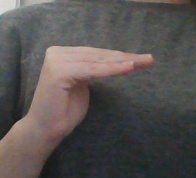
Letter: haa